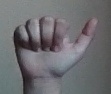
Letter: dhad